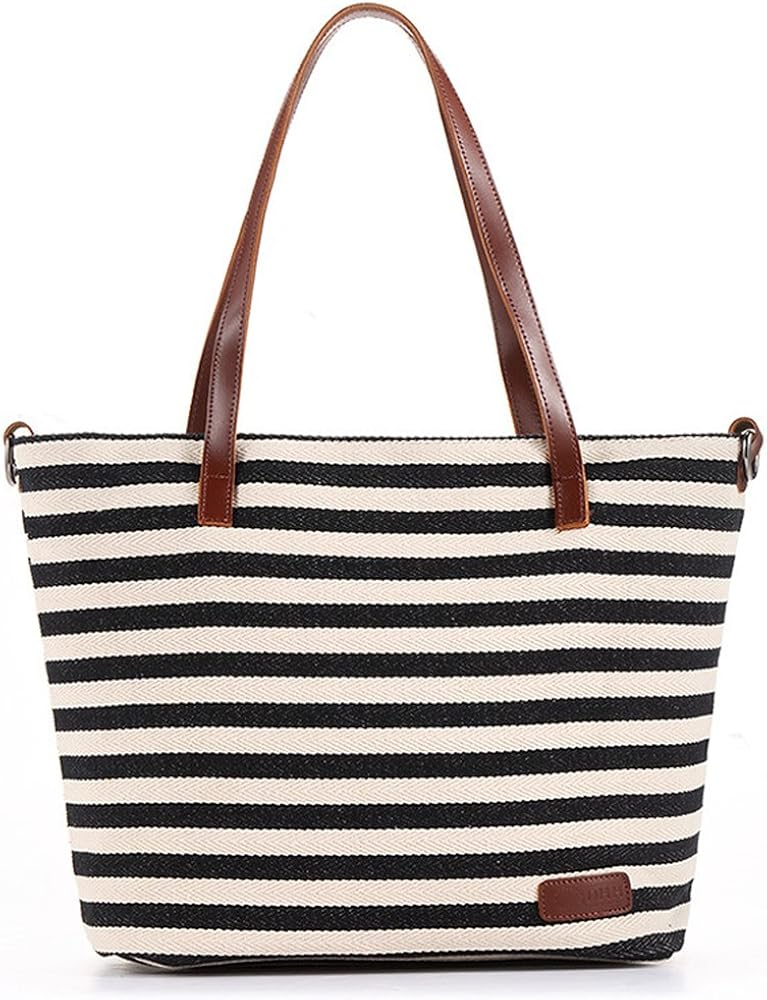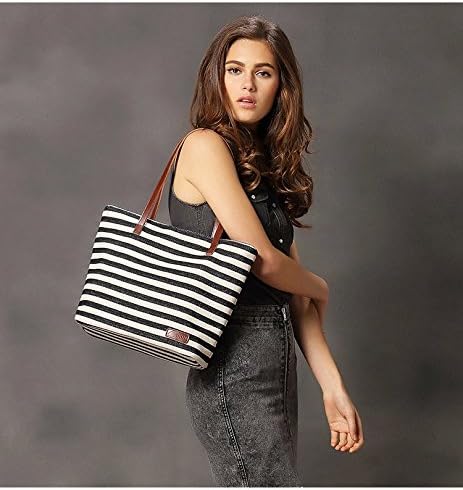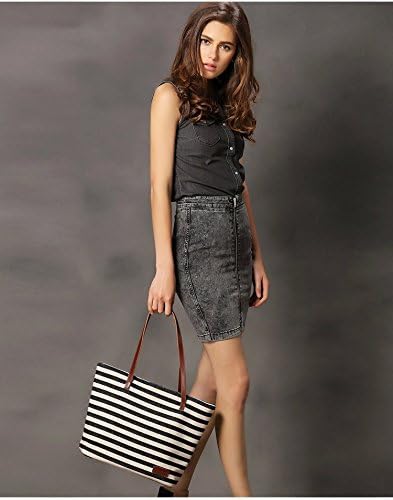
Enpi Women's Canvas Stripe Tote Handbag
Category: AMAZON FASHION
Material:High quality thick canvas  Color: Red & White, Black & Beige, Blue, Orange  Size:width-18 inches / 46 cm, height-11 inches / 28.5 cm, thickness-4.7 inches / 12 cm   This is a simple and elegant navy stripe shoulder bag, which is made of high quality thick canvas and feels very comfortable.The very roomy interior is lined with a pretty brown fabric and has a back wall zipper pocket, 2 front wall pockets,1 zipper pocket and a top zippered closure! This bag is so pretty and practical, you'll want to use it everyday. Limited stock available, get yours while you can!   Look after me:  -Avoid scratches.  -Hand wash.   Note:  -The pictures were tooken by ourselves, so it is almost the same as our real items, please do not worry!  -But due to the light and computer monitor vary, the color may be slightly different from our pictures.  -Besides, please allow 1-2cm measurement difference due to manual measurement.  -Any questions about our items or service, please feel free to contact with us, we will try our best to give you a reply as soon as possible!  -Your understanding and support will be highly appreciated!  Why Choose Enpi Store - The pictures were tooken by ourselves, so it is almost the same as our real items.  - We offer Worldwide Shipping.  - 30 Days returning policy if you have any questions, you can send Amazon Messages.  - Deal with all orders within 24 hours.
Features: Top zipper closure helps keep your things safe. | Durable and practical- the exterior is made from canvas fabric and has faux leather handles. | The very roomy interior is 1 large compartment and has a back wall zipper pocket and 3 front wall pockets- great for keeping your keys, cell phone, etc. | Trendy and fun style- Stripes are hot now and totes are hotter! Get yours while you can. | Size: width-18 inches / 46 cm, height-11 inches / 28.5 cm, thickness-4.7 inches / 12 cm